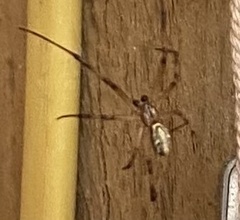
Species: Lactrodectus_hesperus